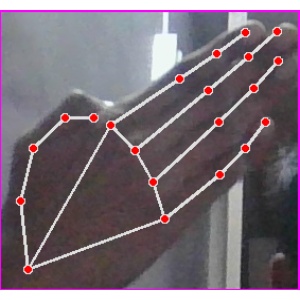
अक्षर: घ